Shermanbury

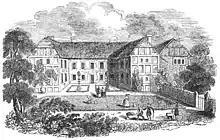

Shermanbury Place adjacent to the church in Shermanbury Park, is a mansion built by John Challen in 1779 on the site of a 16th-century Tudor house with projecting crosswings. The Tudor house was built by one of the Comber family. Sir Richard Comber was Clarenceaux King of Arms. His son Doctor Thomas Comber was prominent in the Church of England. Educated at Trinity College, Cambridge he rose to become master of the college, and later vice-chancellor of the university. As the king's chaplain he was staunchly royalist and was imprisoned by parliament for attempting to give the university treasures to the king.